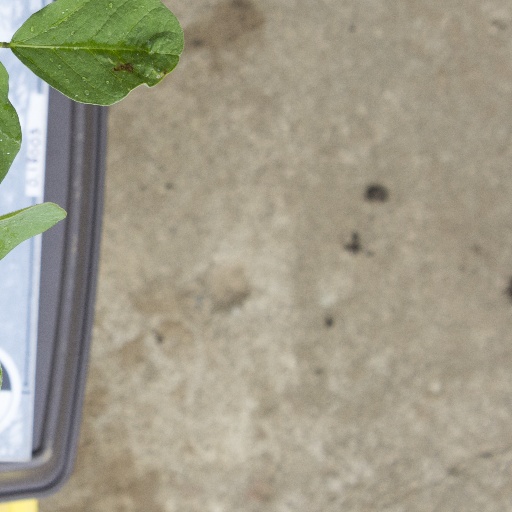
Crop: soybean